George Bird Grinnell

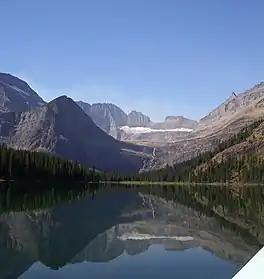
The Salamander Glacier and Lake Josephine, Glacier National Park. The Salamander used to be part of Grinnell Glacier but was named in the mid-20th century after Grinnell dwindled and split in two. Lying immediately beneath the Salamander, Grinnell Glacier is not visible in this photograph.

Grinnell made hunting trips to the St. Mary Lakes region of what is now Glacier National Park in 1885, 1887 and 1891 in the company of James Willard Schultz, the first professional guide in the region. During the 1885 visit, Grinnell and Schultz while traveling up the Swiftcurrent valley observed the glacier that now bears his name. Along with Schultz, Grinnell participated in the naming of many features in the Glacier region. He was later influential in establishing Glacier National Park in 1910. He was also a member of the Edward Henry Harriman expedition of 1899, a two-month survey of the Alaskan coast by an elite group of scientists and artists.